Advanced Combat Optical Gunsight

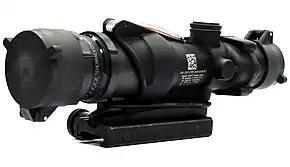
TA31RCO variant of the ACOG which is designated as the M150 RCO in United States Army service

The Advanced Combat Optical Gunsight (ACOG) is a series of prismatic telescopic sights manufactured by Trijicon. The ACOG was originally designed to be used on the M16 rifle and M4 carbine, but Trijicon has also developed ACOG accessories for other firearms. Models provide fixed-power magnification levels from 1.25× to 6×. ACOG reticles are illuminated at night by an internal tritium phosphor. Some versions have an additional daytime reticle illumination via a passive external fiberoptic light pipe or are LED-illuminated using a dry battery. The first ACOG model, known as the TA01, was released in 1987.